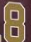
Number: 8